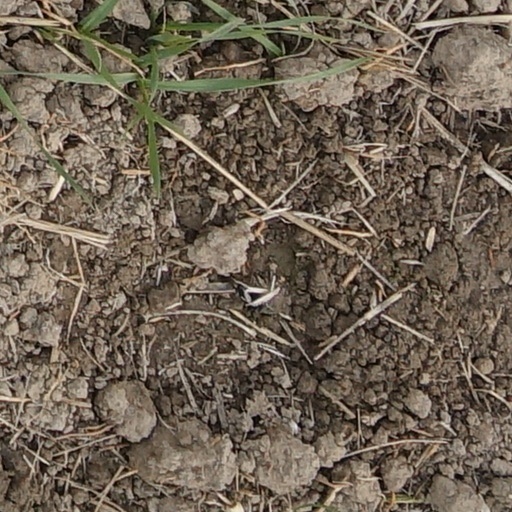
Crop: wheat